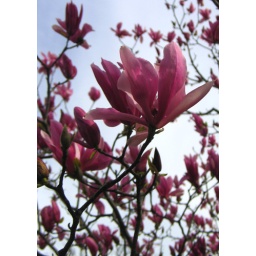
Blooming flower on a tree near the Washington National Cathedral.